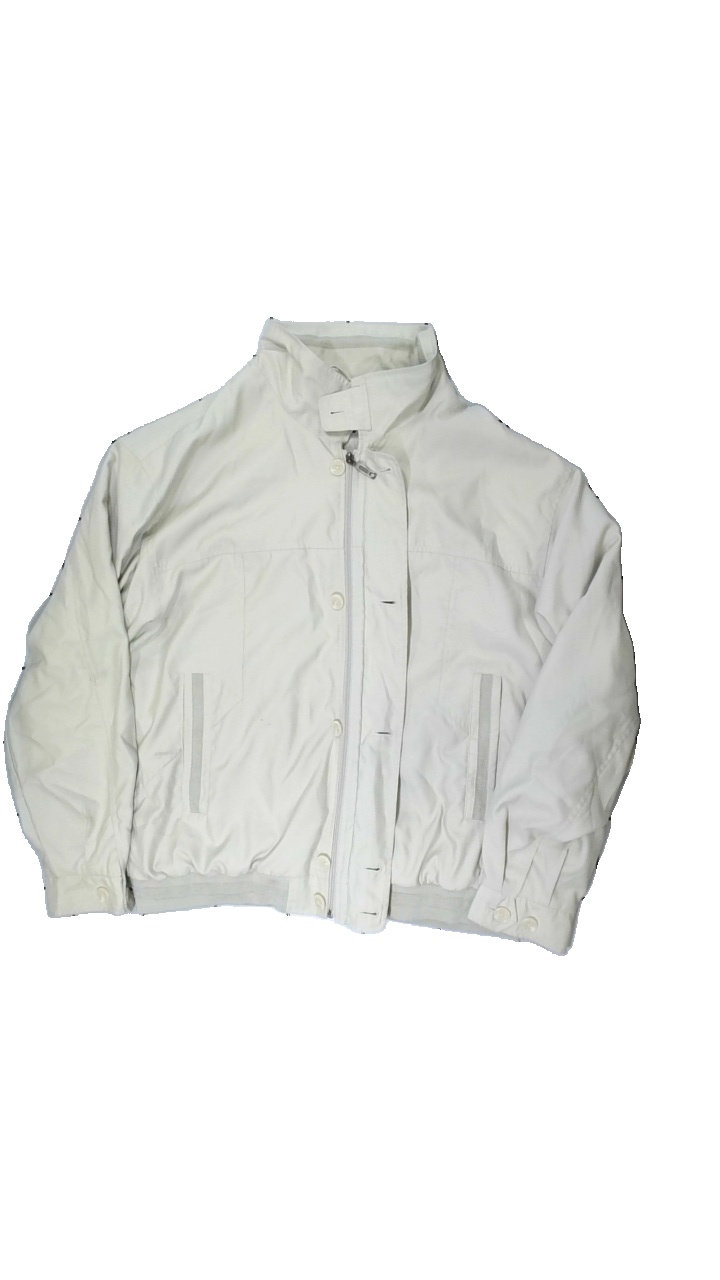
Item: Jacket (Men)
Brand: Murrey
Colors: Beige
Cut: Regular
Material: outer: 100% polyester, lining: 76% polyester, 24% cotton
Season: All
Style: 80s
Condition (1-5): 3
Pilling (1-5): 3
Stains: Minor
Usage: Export
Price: <50